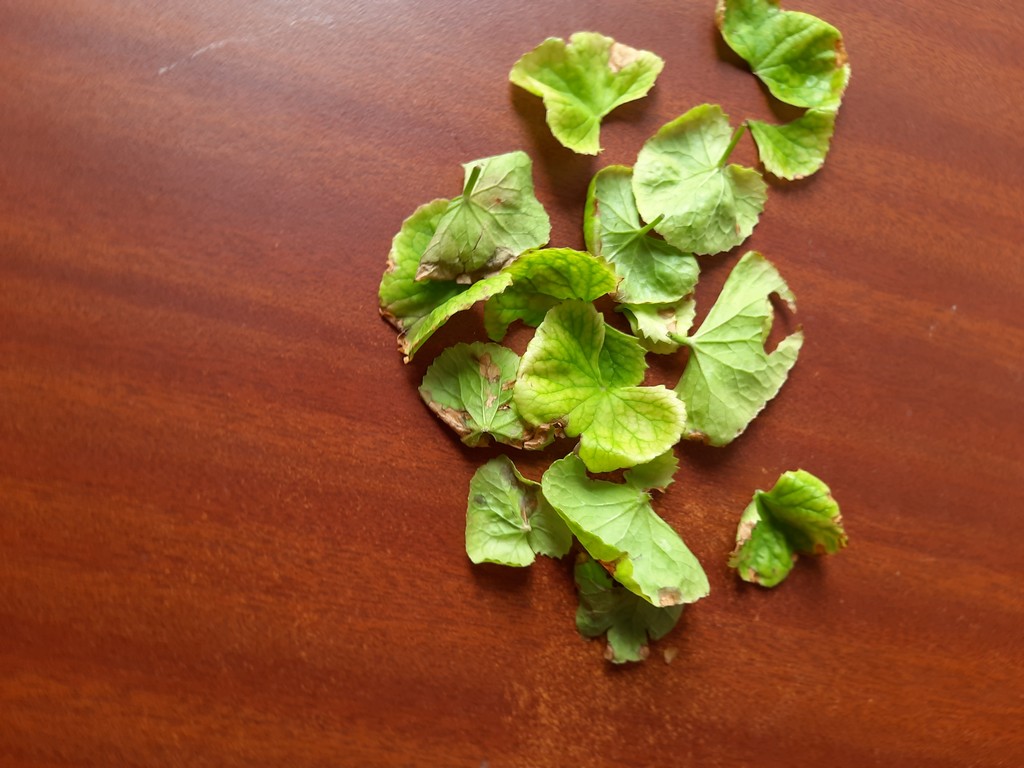
Label: Unhealthy